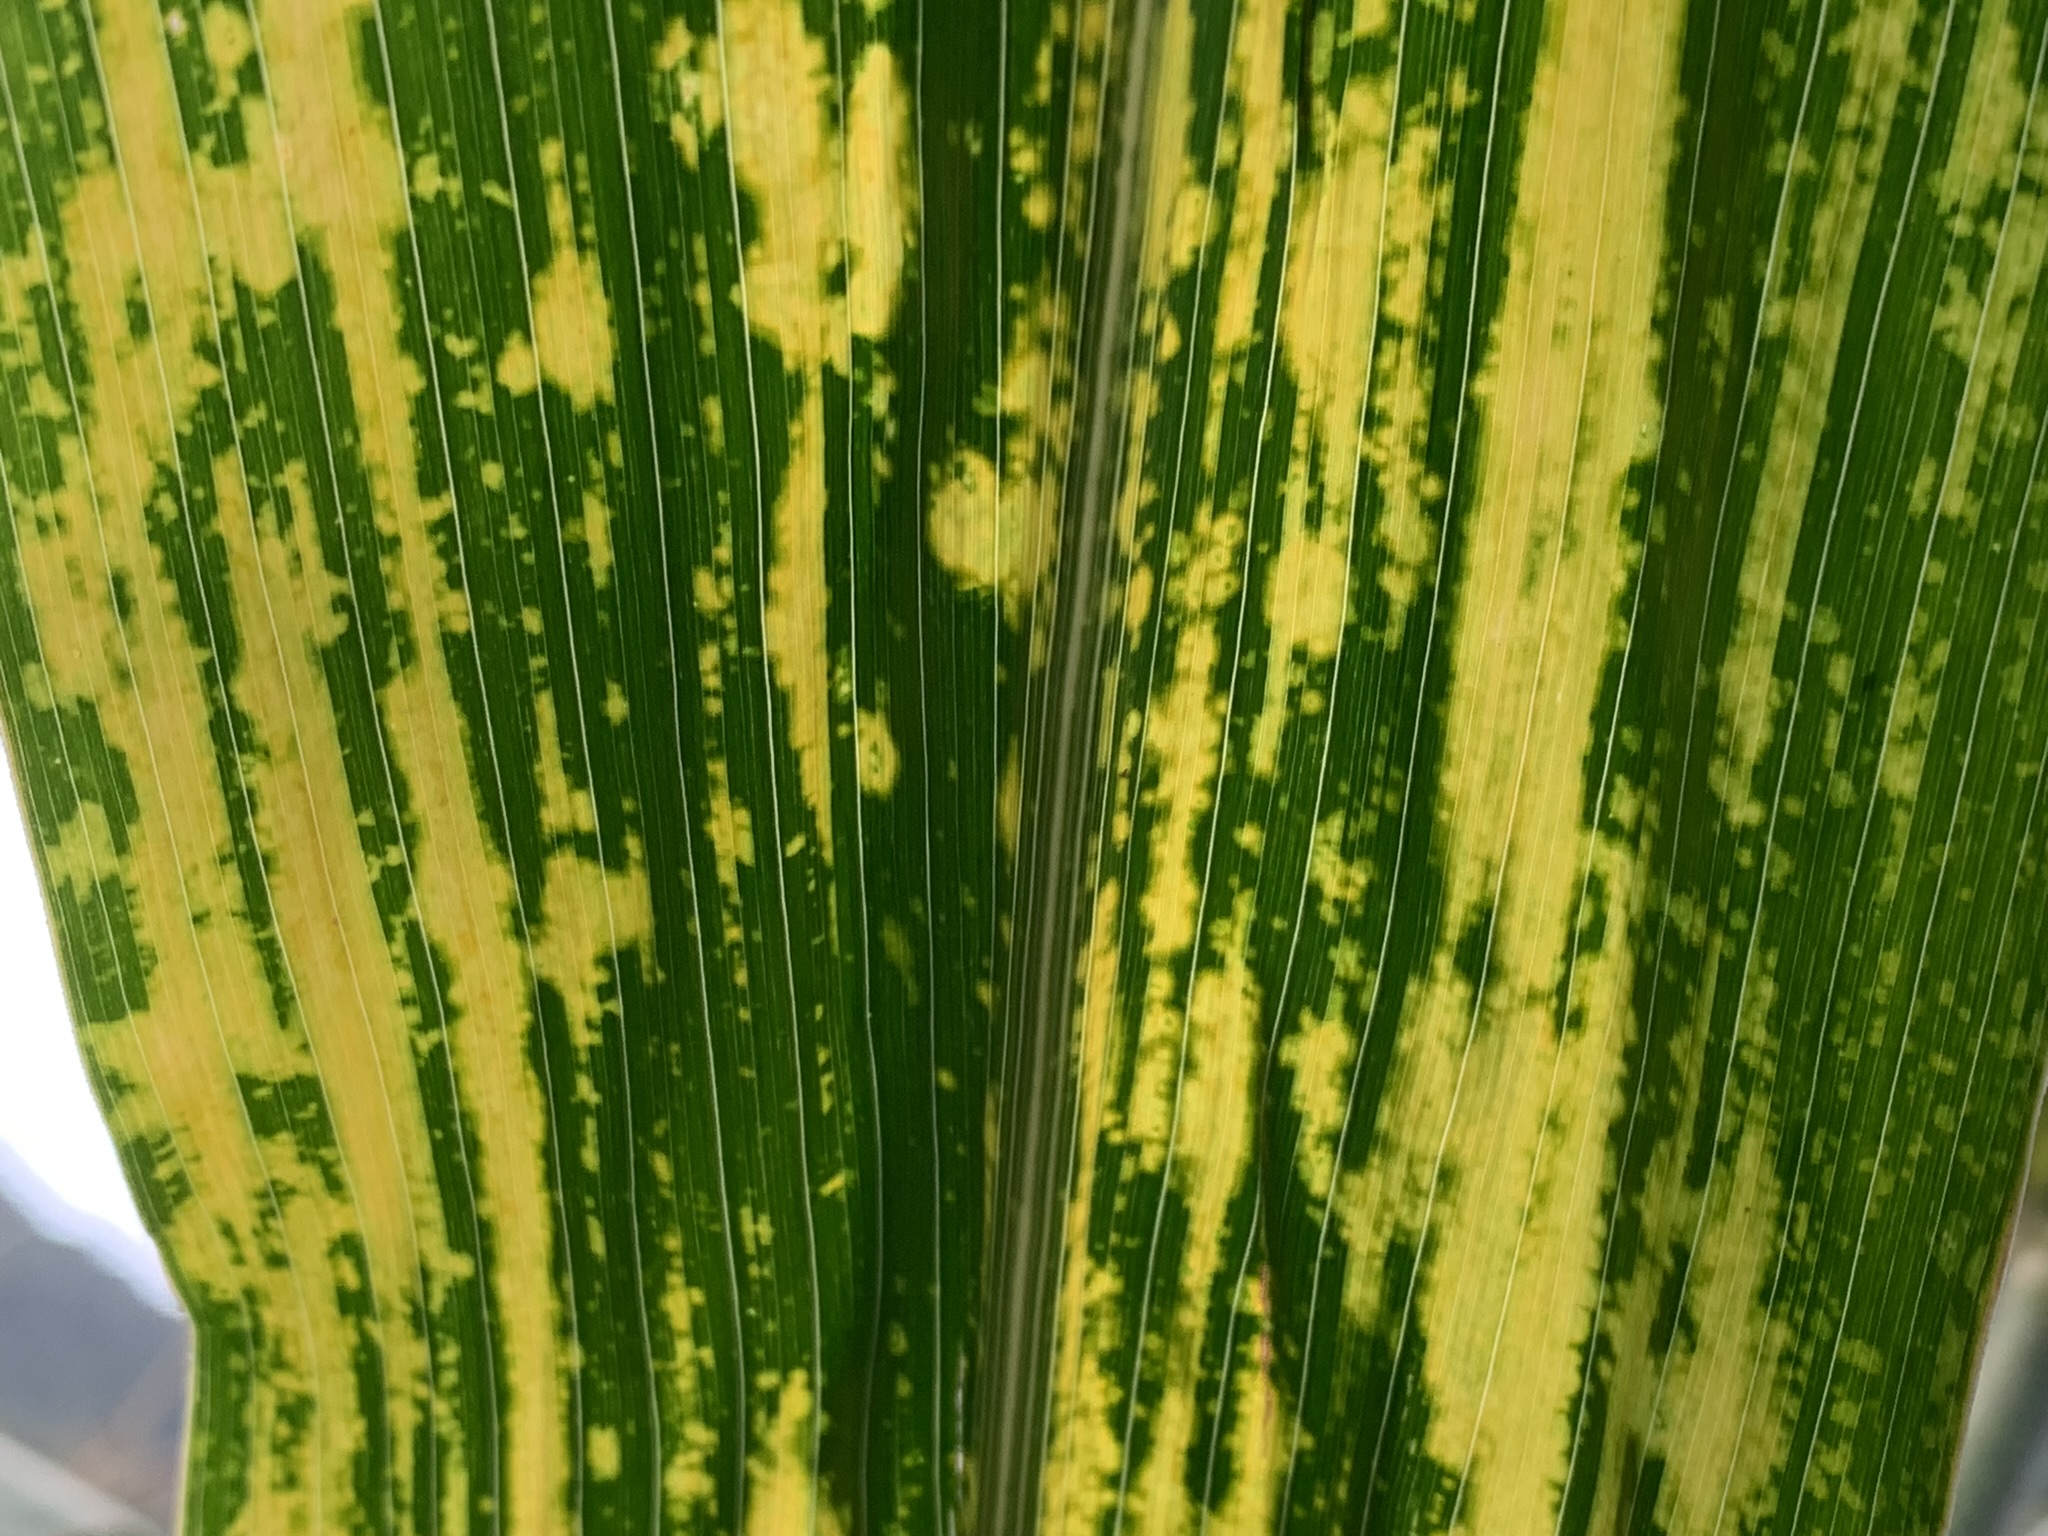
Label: MLN